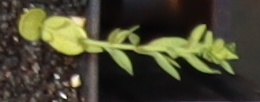
Label: Flax